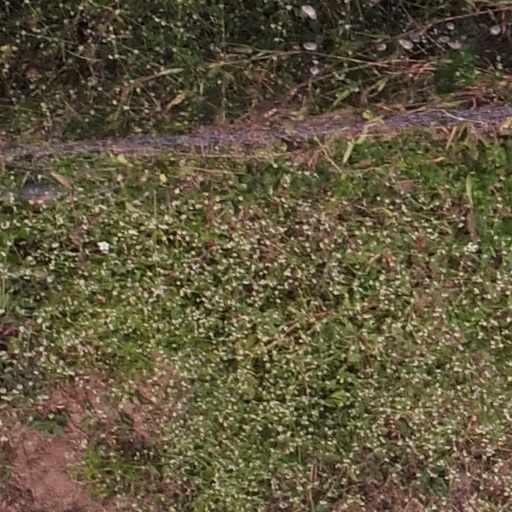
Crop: maize; corn